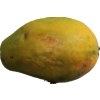
Label: papaya